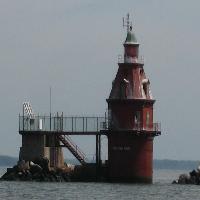
Weather: cloudy or overcast